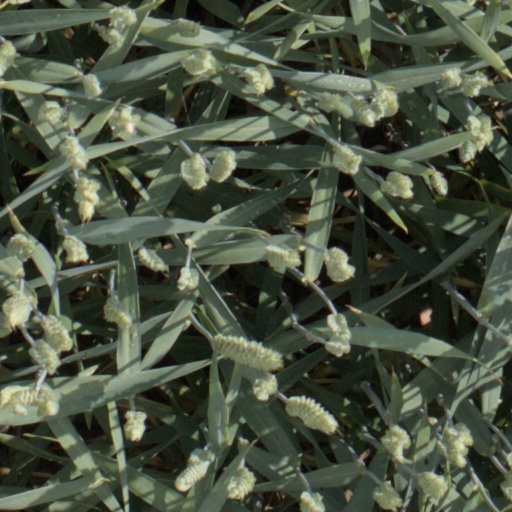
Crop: wheat